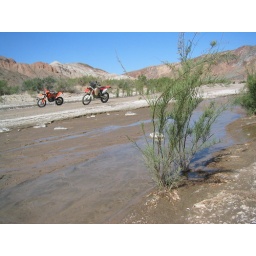
I was very surprised to see water in the desert. Every now and then the Mojave river made an appearance.